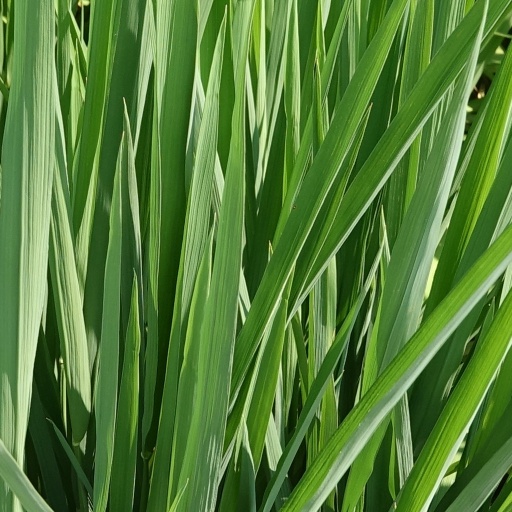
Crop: rice